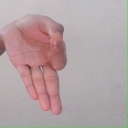
अक्षर: ज्ञ